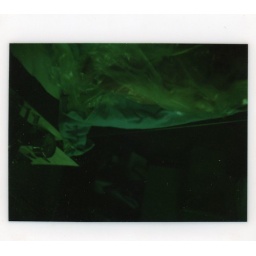
Mindy - less than 2 min old in plastic bag